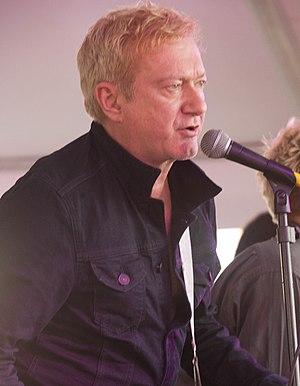
Andrew James Dalrymple Gill, dit Andy Gill, né le 1ᵉʳ janvier 1956 à Manchester et mort le 1ᵉʳ février 2020, est un guitariste, auteur-compositeur, producteur de disques britannique.